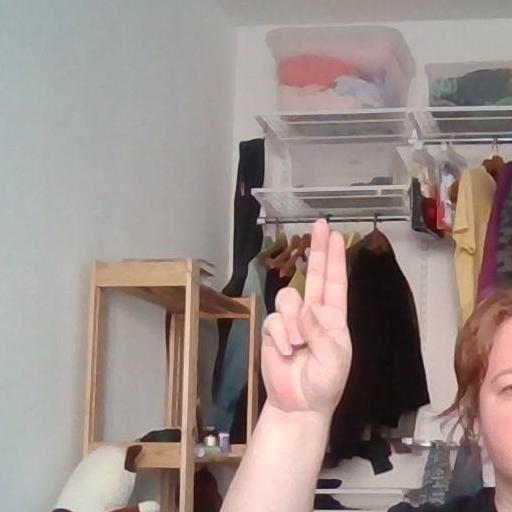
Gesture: two_up